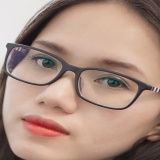
ca sĩ Thùy Chi